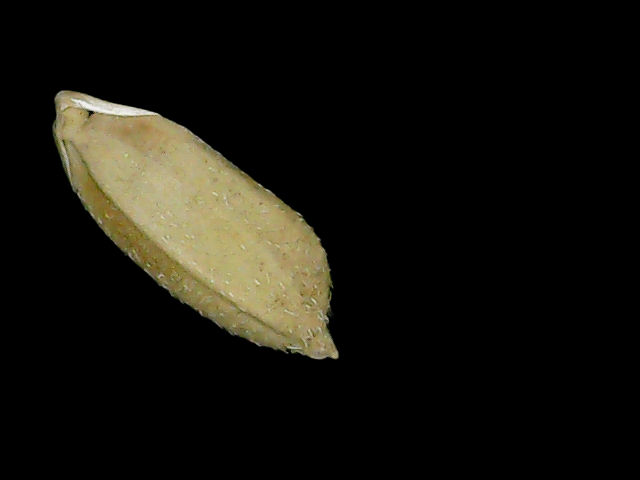
Rice variety: Bd52